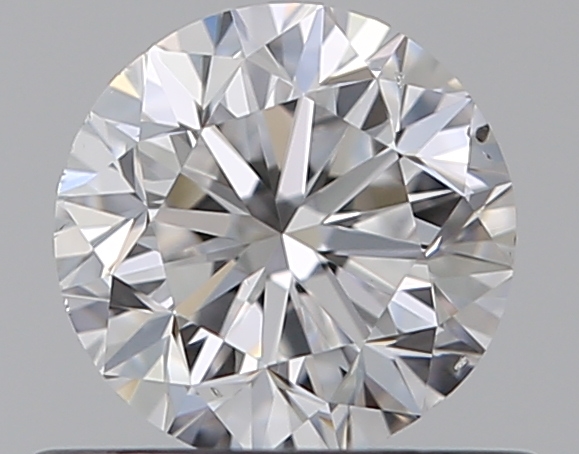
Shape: round
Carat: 0.5
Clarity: SI1
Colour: D
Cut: GD
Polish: EX
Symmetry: VG
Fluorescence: F
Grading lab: GIA
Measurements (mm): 4.84 x 4.91 x 3.21